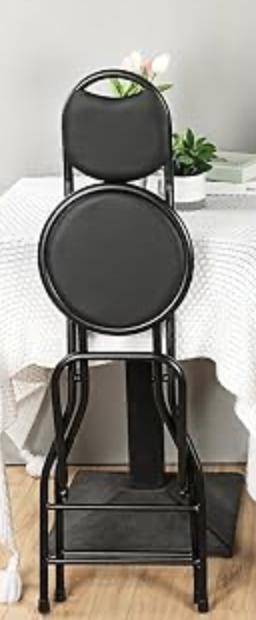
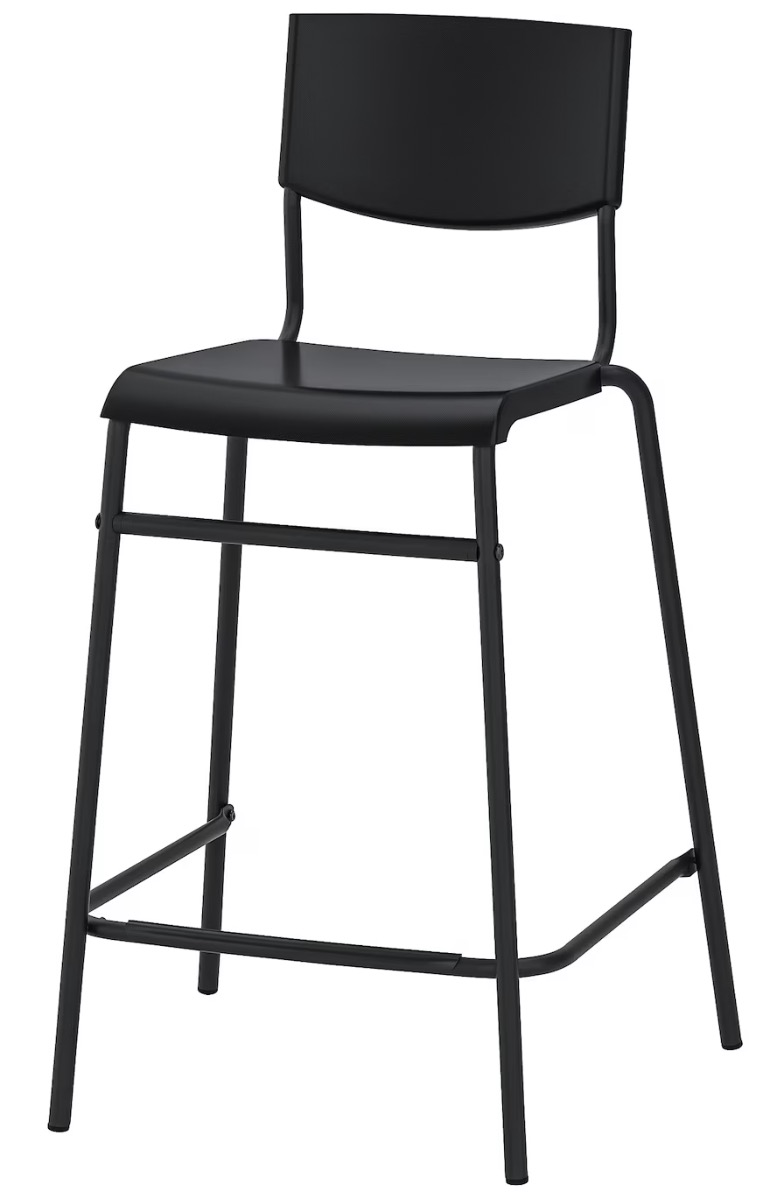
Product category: stool
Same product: no